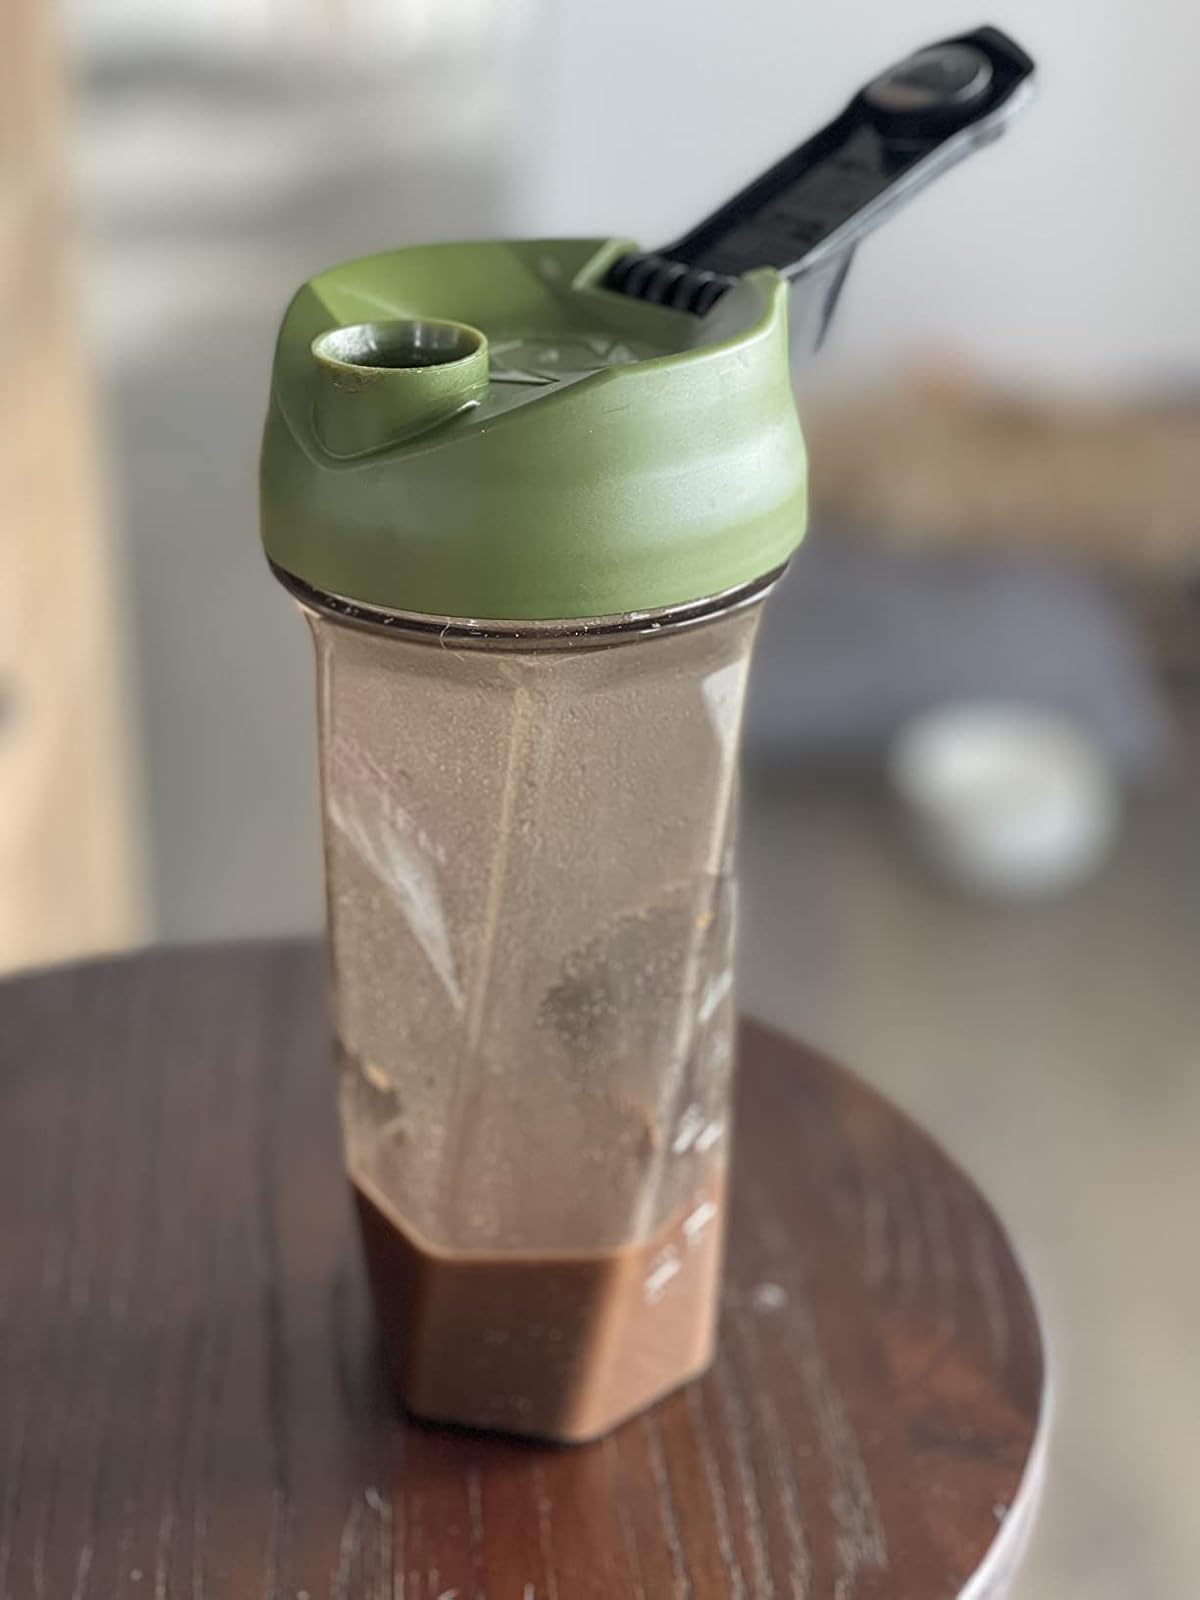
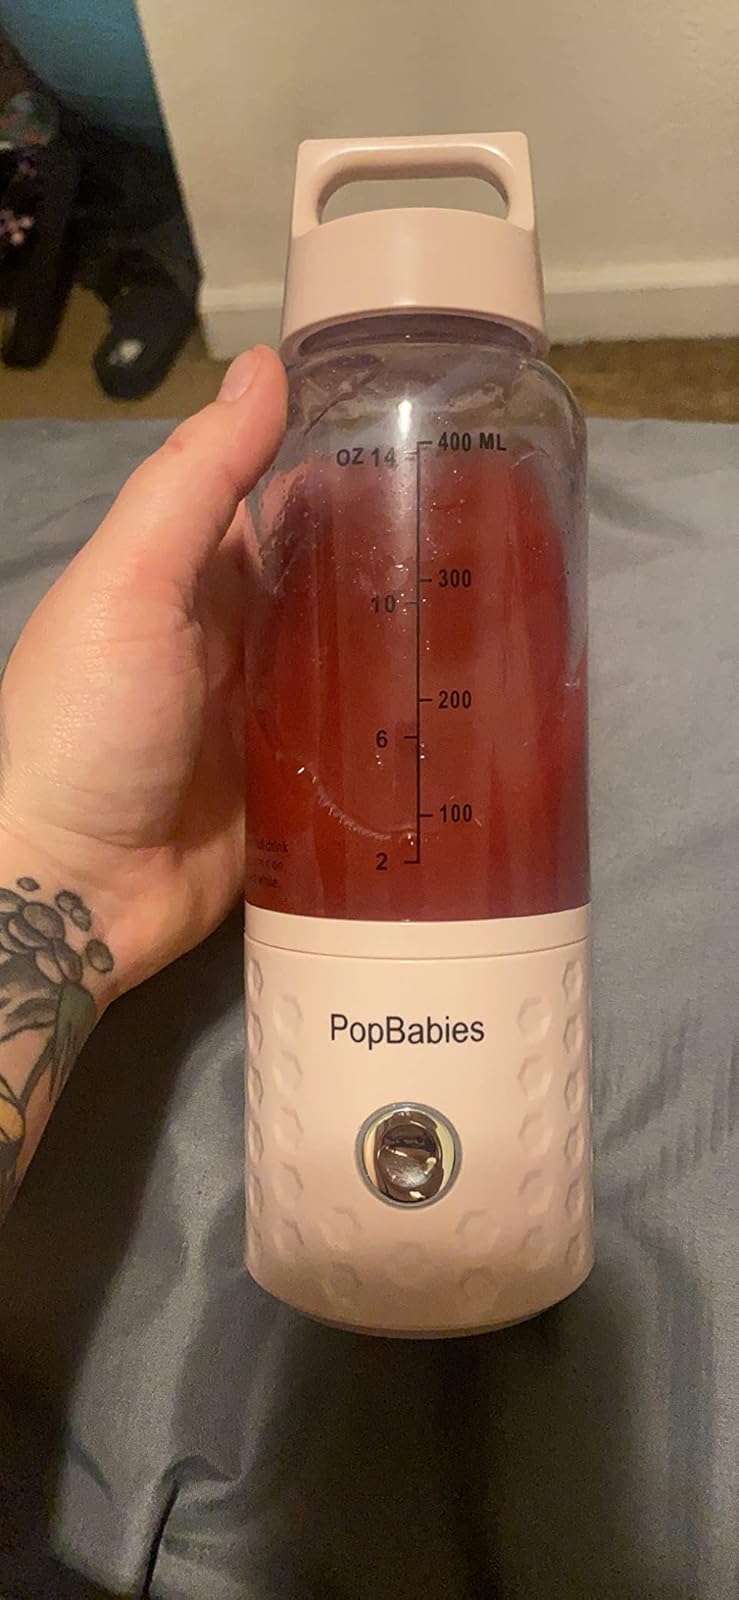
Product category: items_blender
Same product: no